Baron Grandison

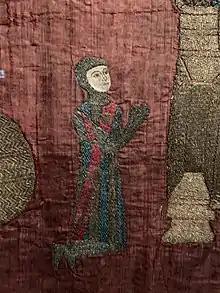
Othon de Grandson from an altar screen from the Cathedral in Lausanne now displayed in the Bern Historic Museum.

The British royal family descends from William through two of his daughters. From Catherine de Grandson through the Montacute and Mortimer families and Richard, Earl of Cambridge, grandfather of Edward IV. From Mabel de Grandson through the Beauchamp and Beaufort families to Henry VII, founder of the Tudor dynasty.